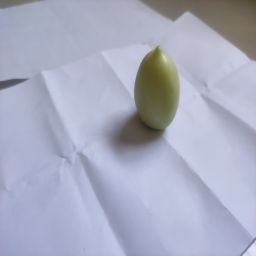
Crop: Tomato
Quality: Unripe